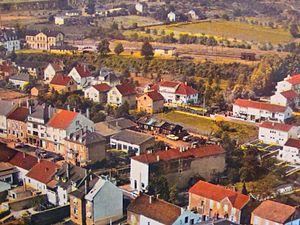
Hettange-Grande (57) - Quartier Maginot, 1962
Hettange-Grande est une commune française située dans le département de la Moselle en région Grand Est, à cinq kilomètres de la frontière franco-luxembourgeoise.